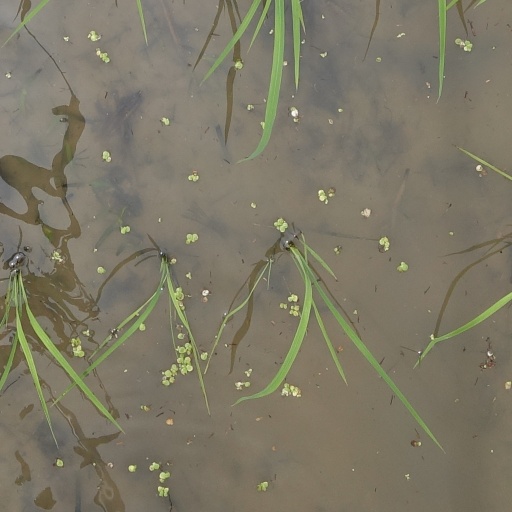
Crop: rice